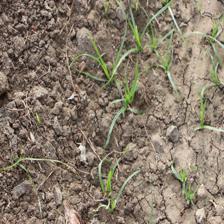
Label: Grass